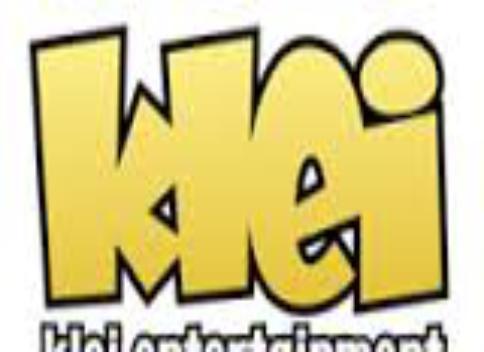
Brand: Klei
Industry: Leisure